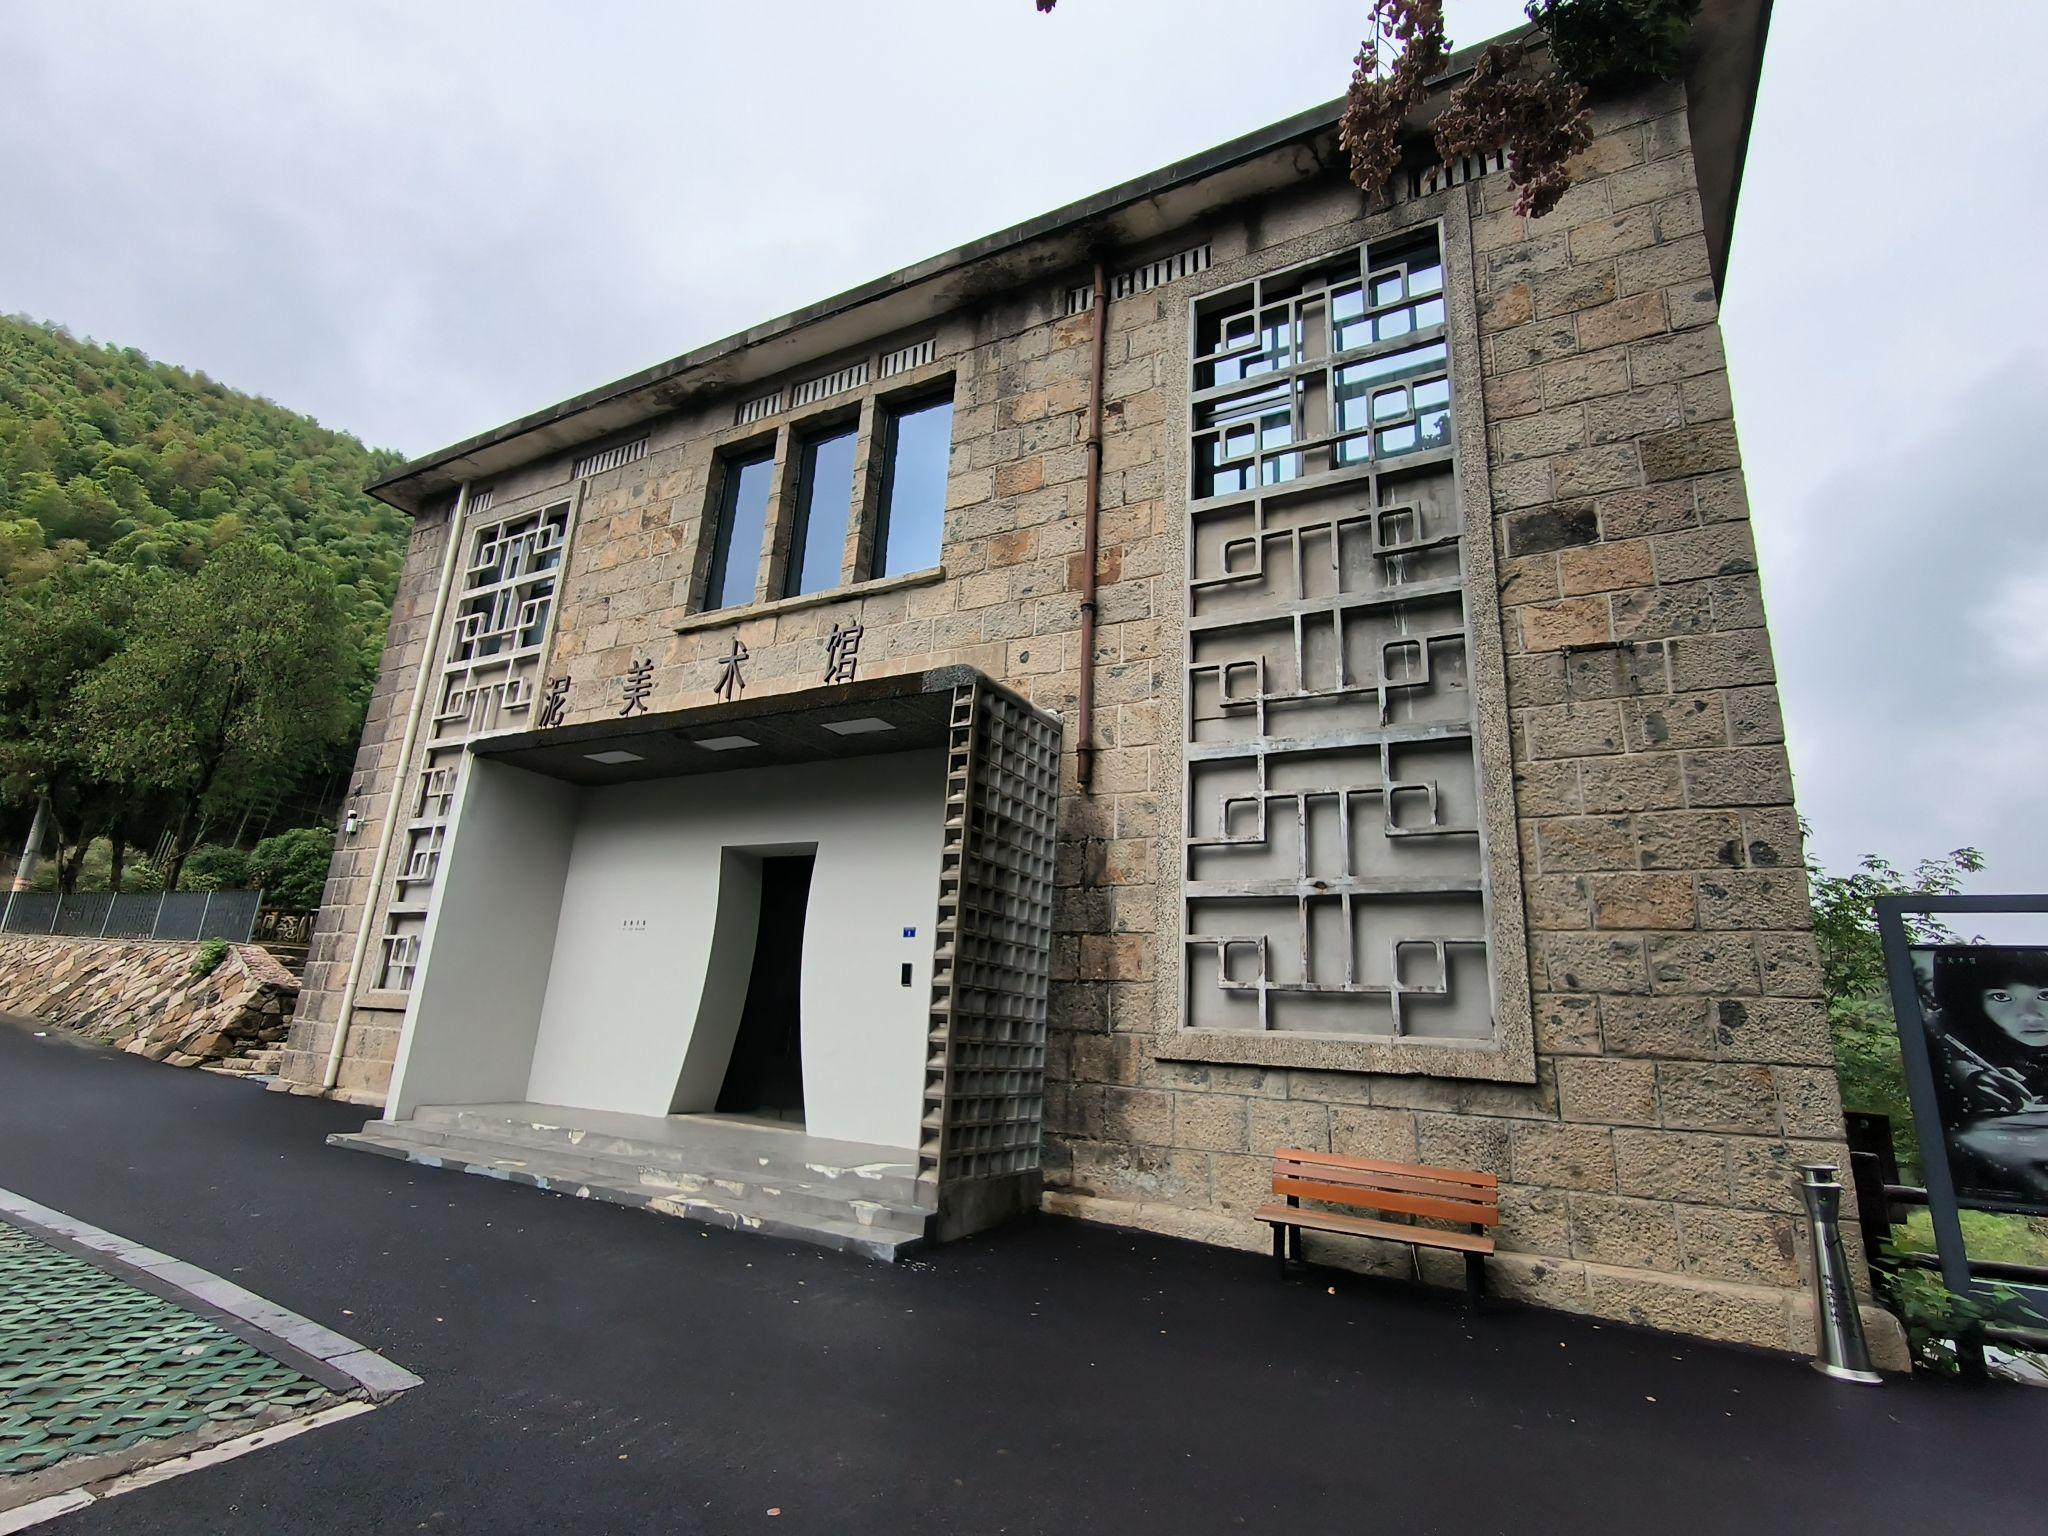
地标名称：中国乡村摄影艺术中心(泥美术馆)
所在城市：衢州市·龙游县